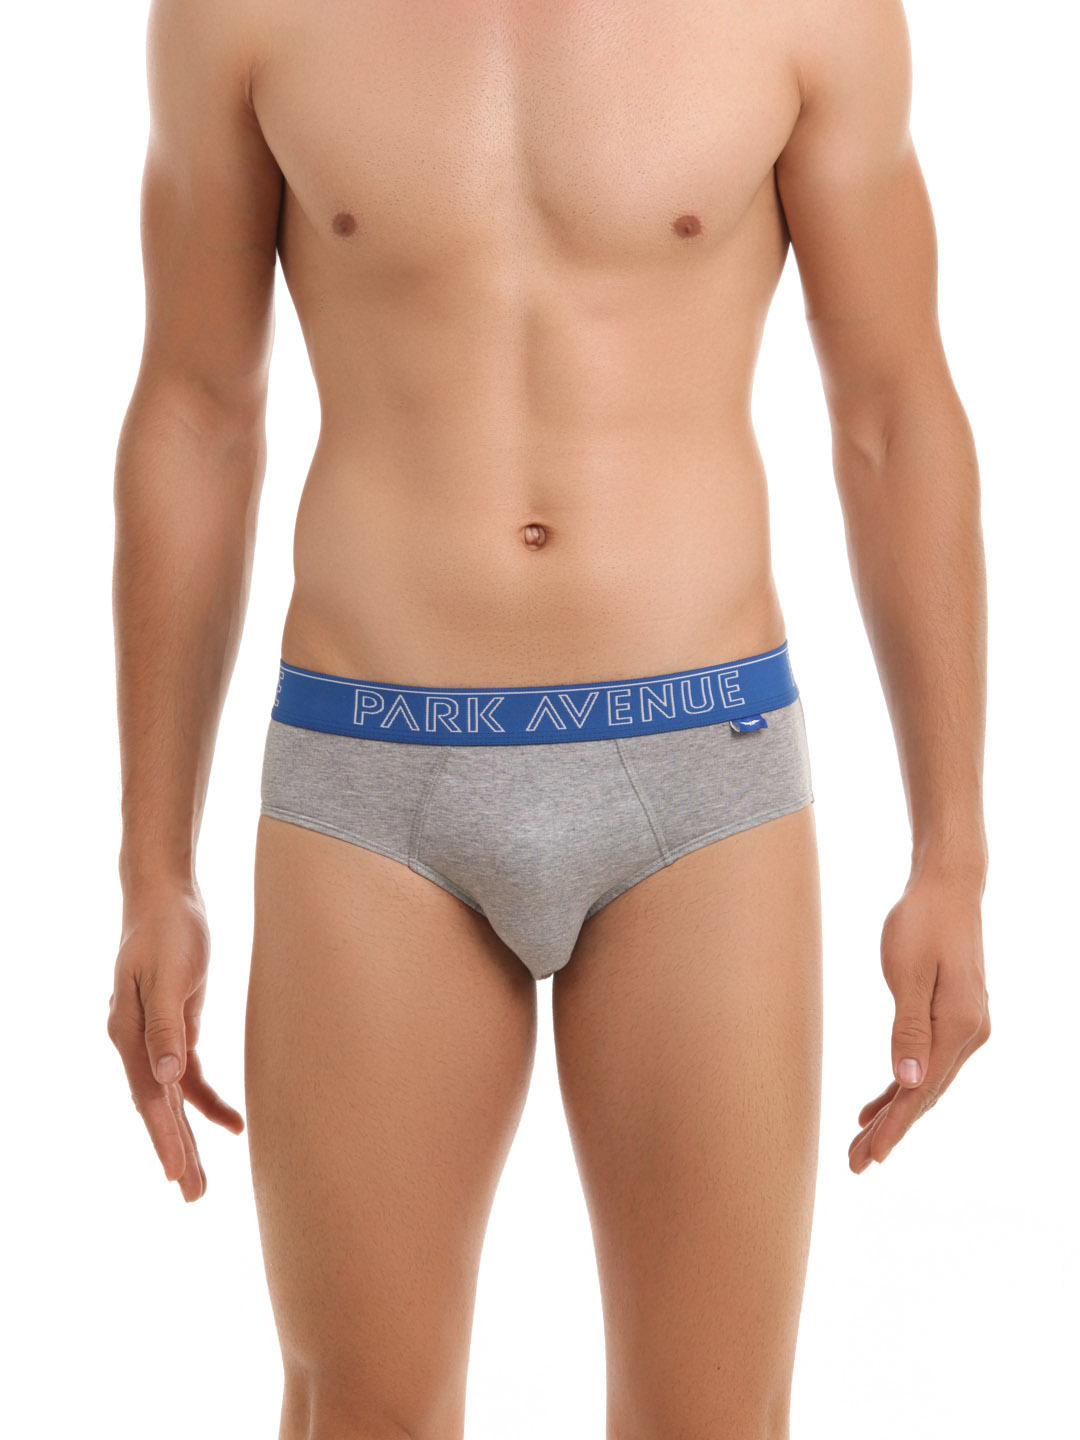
Park Avenue Men Grey Melange Briefs
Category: Apparel / Innerwear / Briefs
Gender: Men
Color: Grey Melange
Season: Summer 2016
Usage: Casual